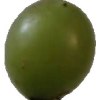
Label: grape